Roger Cribb

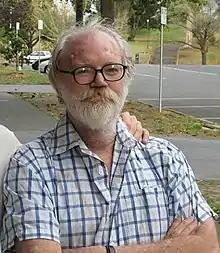
Cribb in 2006

Roger Llewellyn Dunmore Cribb (6 January 1948 – 24 August 2007) was an Australian archaeologist and anthropologist who specialised in documenting and modelling spatial patterns and social organisation of nomadic peoples. He is noted for conducting early fieldwork amongst the nomadic pastoralists of Anatolia, Turkey; writing a book on the archaeology of these nomads; pioneering Australian archaeology and anthropologies' use of geographical information systems, plus genealogical software; and conducting later fieldwork documenting the cultural landscapes of the Aboriginal peoples of Cape York Peninsula.